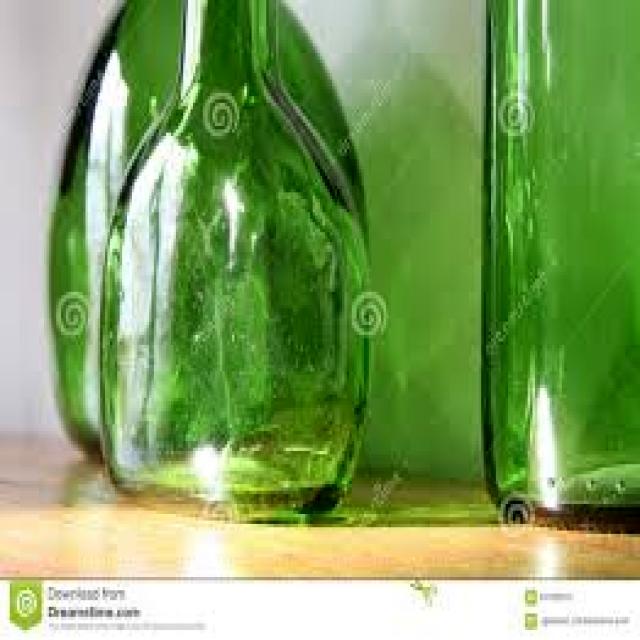
Label: Glass